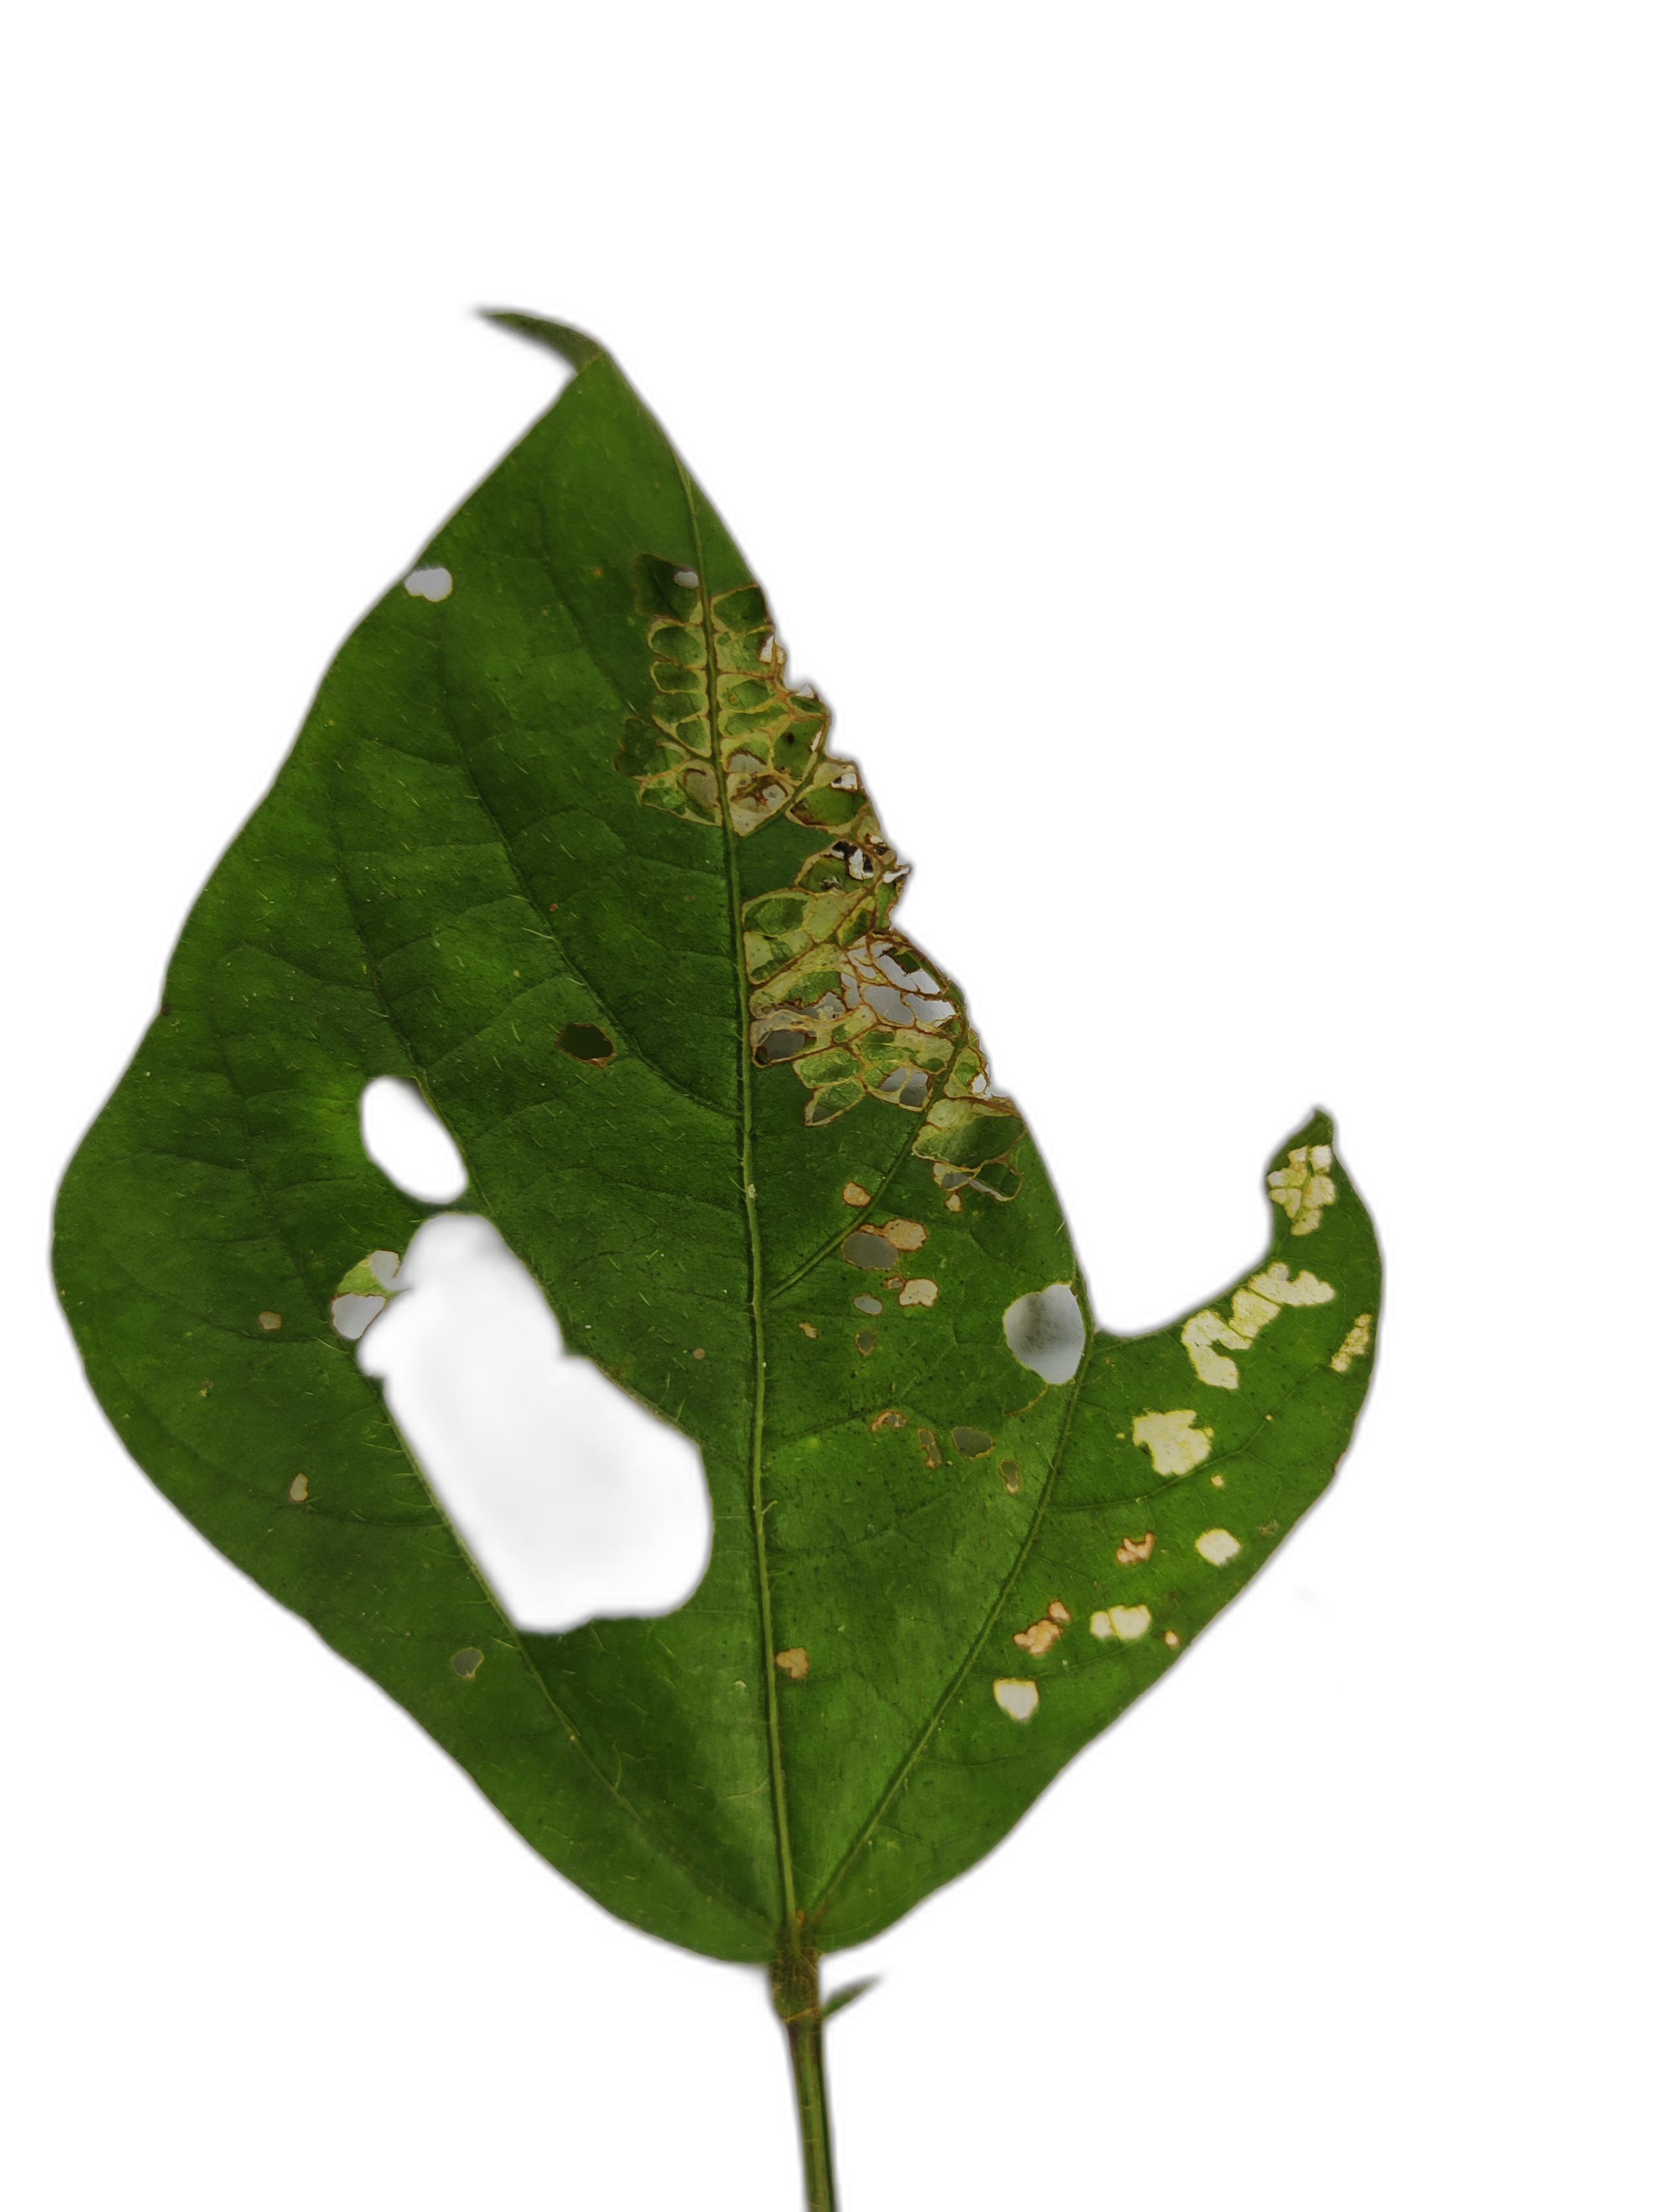
Label: Cercospora leaf spot